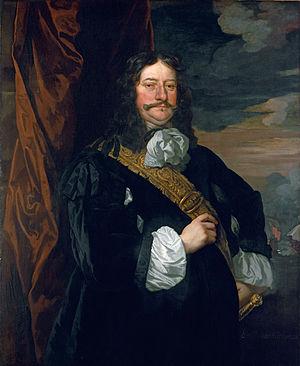
Thomas Teddiman était un amiral de la Royal Navy au XVIIᵉ siècle.